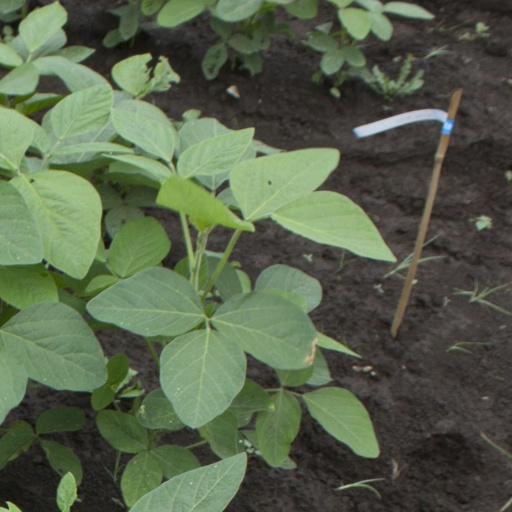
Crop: soybean